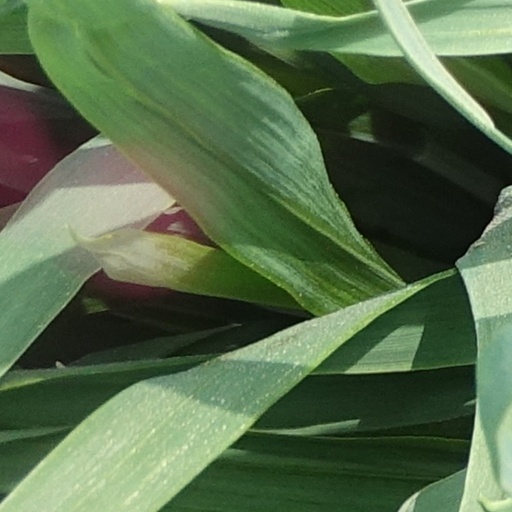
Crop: wheat